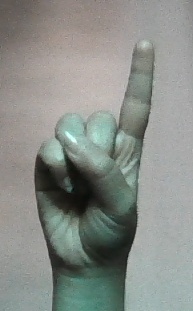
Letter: bb